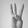
ASL letter: W